Tryggvadóttir (crater)

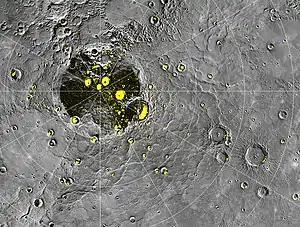
Radar-bright deposits near the north pole. Tryggvadóttir is above left of center.

Tryggvadóttir is adjacent to the larger Tolkien crater and to Chesterton crater.